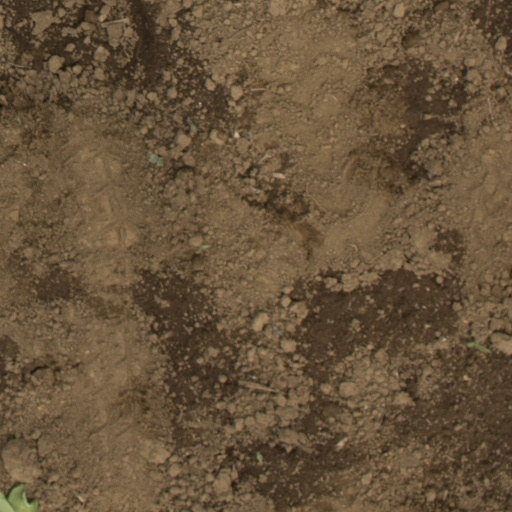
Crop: Jerusalem artichoke